Jonas Valančiūnas

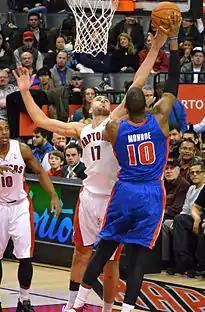
Valančiūnas blocks future teammate Greg Monroe

Valančiūnas was considered as a top prospect at the 2011 NBA draft, held on 23 June 2011, and was drafted fifth overall by the Toronto Raptors. He signed with the Raptors on 18 July 2012 and made his NBA debut on 31 October 2012, during a game against the Indiana Pacers. He recorded 12 points and 10 rebounds in 23 minutes of action as a starter, becoming the first Raptors rookie since Damon Stoudamire (1995) to record a double-double in his first game. On 5 April 2013, Valančiūnas was named Eastern Conference Rookie of the Month for games played in March. He ranked first among Eastern Conference rookies in averages per game in rebounds (7.3), blocks (1.07), and field goal percentage (.620). He also ranked second in free throw percentage (.822) and fourth in scoring (11.4 points per game), reaching double figures in points in 11 of his last 12 games during 6–31 March.